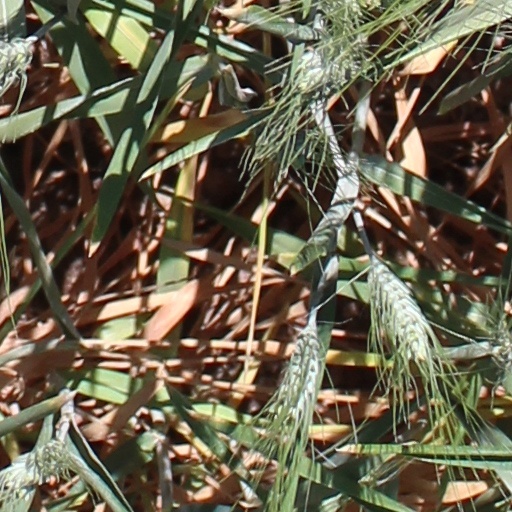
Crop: wheat